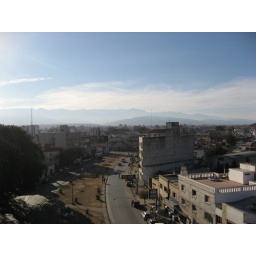
The view from the cable car heading up a mountain near Salta